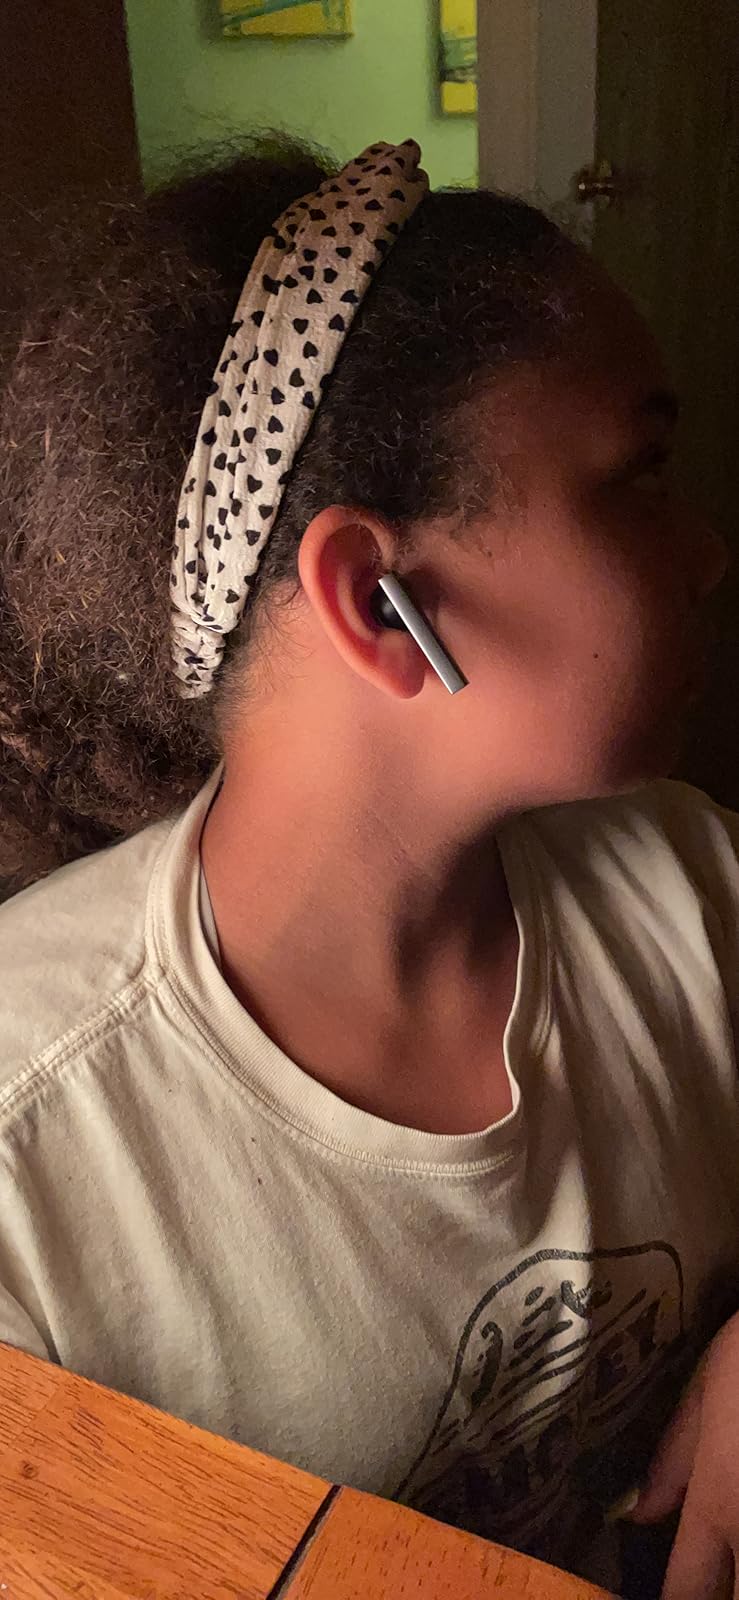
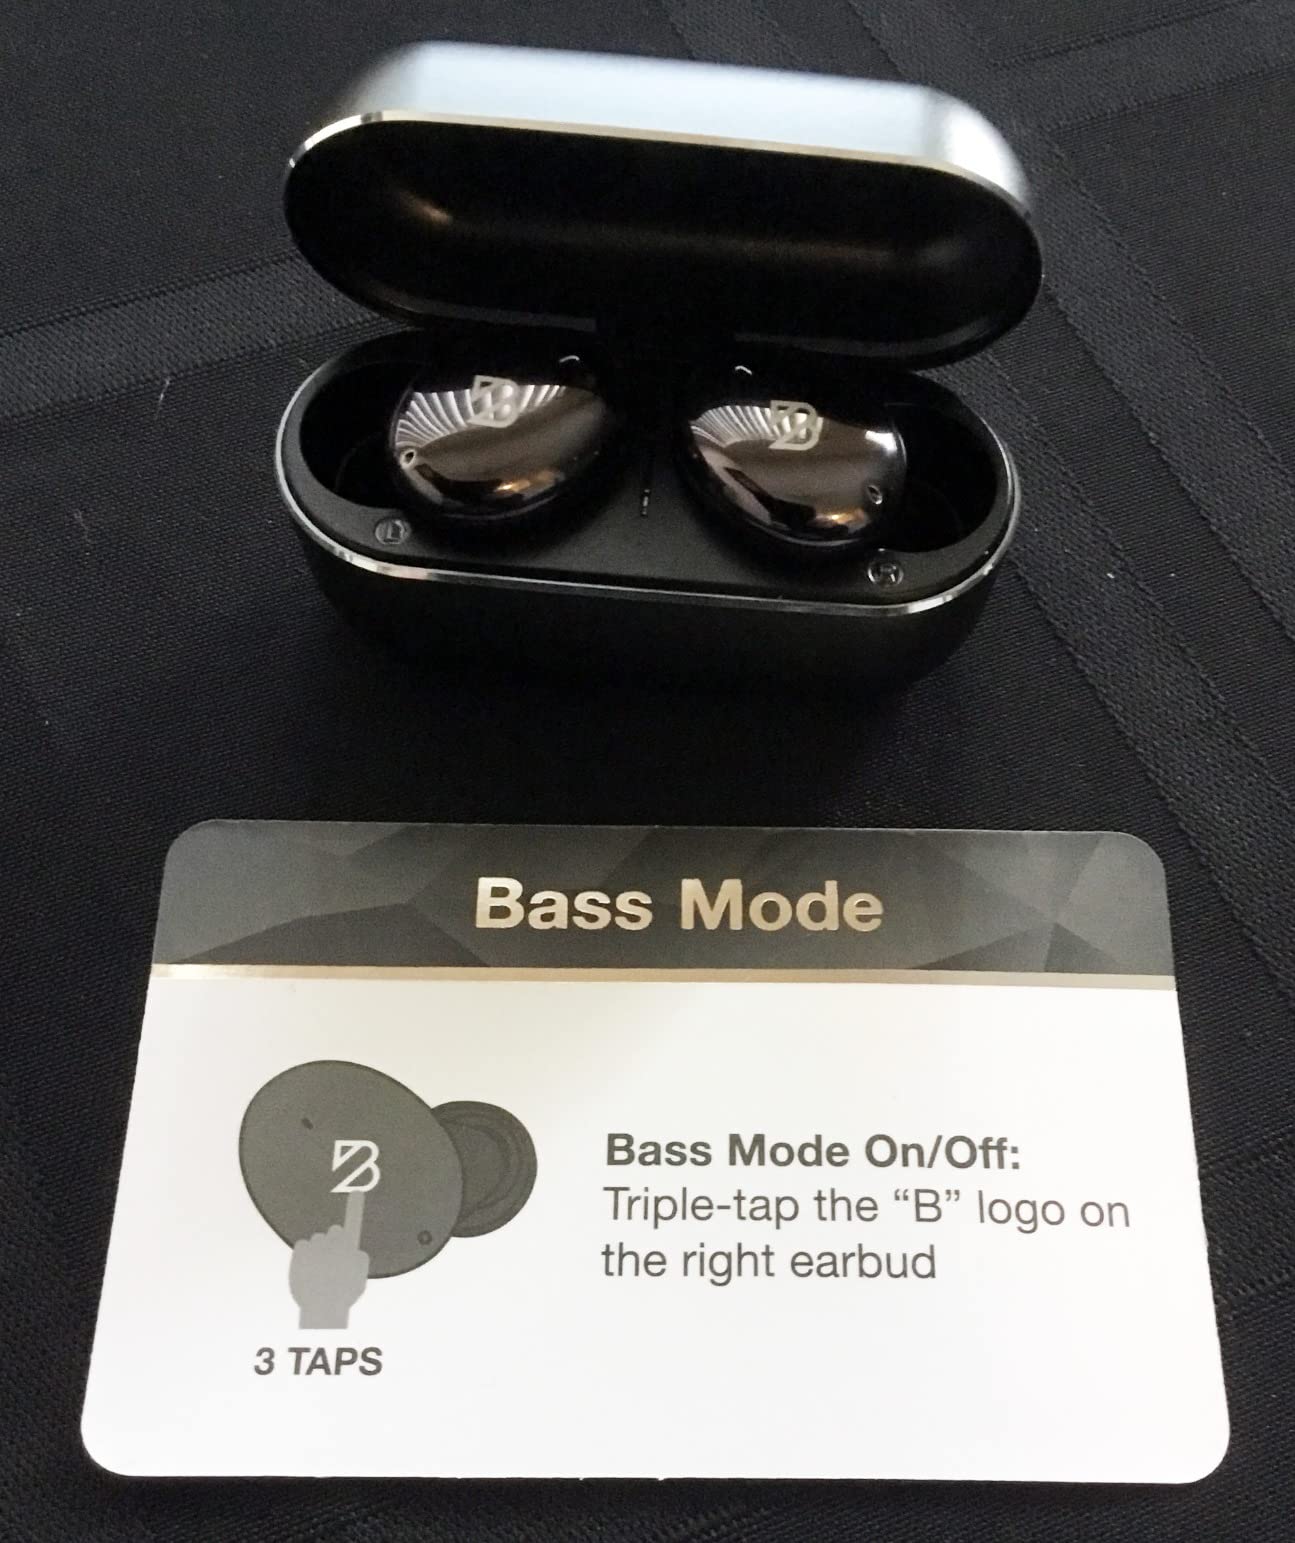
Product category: earbuds
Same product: no